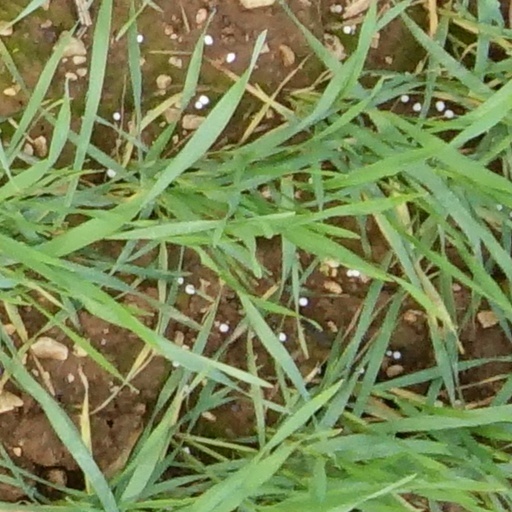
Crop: wheat